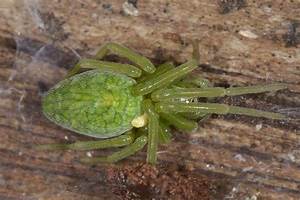
Label: spider